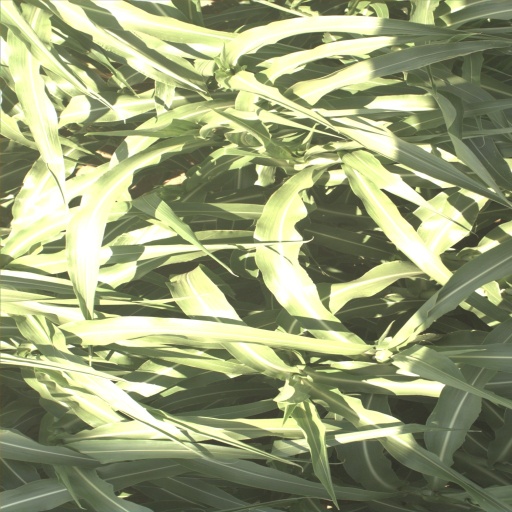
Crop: sorghum